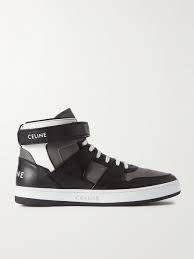
Label: Sneaker